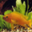
Label: aquarium_fish